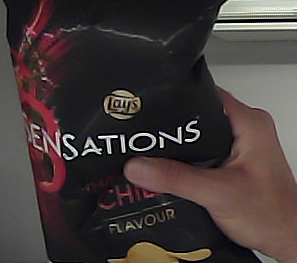
Product: lays_chill